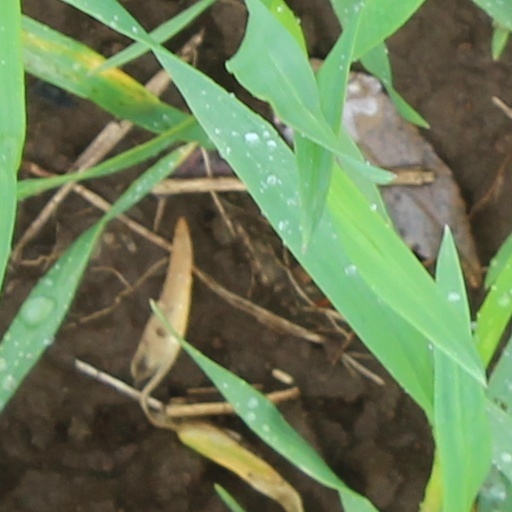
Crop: wheat